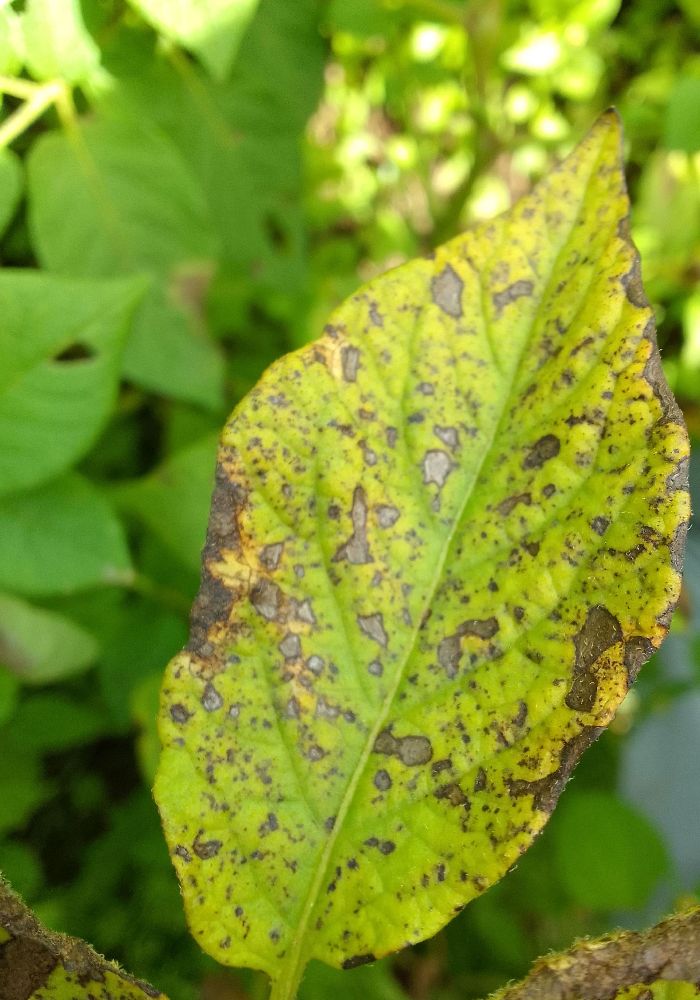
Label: Early blight